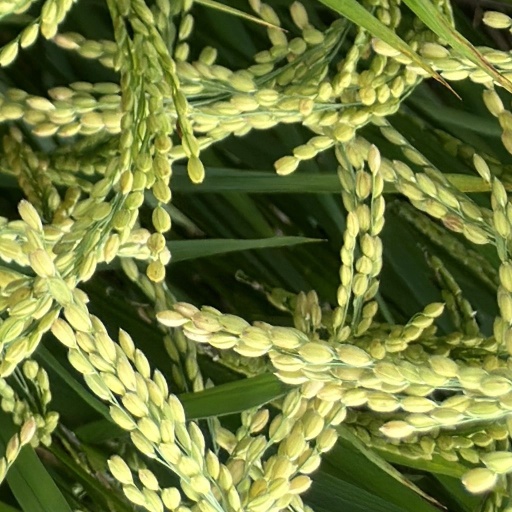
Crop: rice